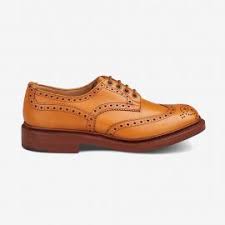
Label: Brogue